Shmuel Ehrenfeld

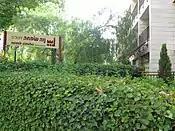
Neveh Simcha nursing home, which serves the Haredi public of northern Jerusalem

Ehrenfeld founded the Torah community of Kiryat Mattersdorf in northern Jerusalem in memory of the Siebengemeinden (Seven Communities) of Burgenland which were destroyed in the Holocaust, Mattersdorf being one of them. He appointed his son, Rabbi Akiva Ehrenfeld (1923–2012), as his representative to supervise the construction and sale of apartments, but declined to serve as the new neighborhood's Rav. Instead, his son Akiva became president of the Chasan Sofer Institutions in Israel while his grandson, Rabbi Yitzchok Yechiel Ehrenfeld, became Rav of Kiryat Mattersdorf.